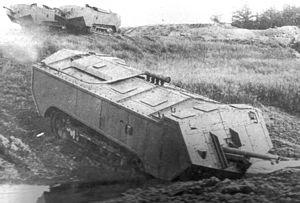
Le Saint-Chamond est le deuxième char d'assaut produit pour l’armée française au cours de la Première Guerre mondiale. Il est beaucoup plus lourd et plus long, mais aussi mieux armé que le premier, le char Schneider CA1. Quatre cents exemplaires sont fabriqués par la Compagnie des forges et aciéries de la marine et d’Homécourt à Saint-Chamond. Né de la rivalité entre d'une part la firme de Saint-Chamond, et d'autre part de la société Schneider, il se révèle assez peu efficace sur des terrains bouleversés par les tranchées et les impacts de l'artillerie. Cependant en 1918, lors de la reprise de la guerre de mouvement en rase campagne, son canon de 75 mm est utilisé pour attaquer à distance l’artillerie de campagne adverse. La principale faiblesse du char Saint-Chamond était son train de chenilles beaucoup trop court et sujet à de fréquents déraillements. La guerre prend fin avant que les chars Saint-Chamond ne soient entièrement remplacés par des chars lourds britanniques.